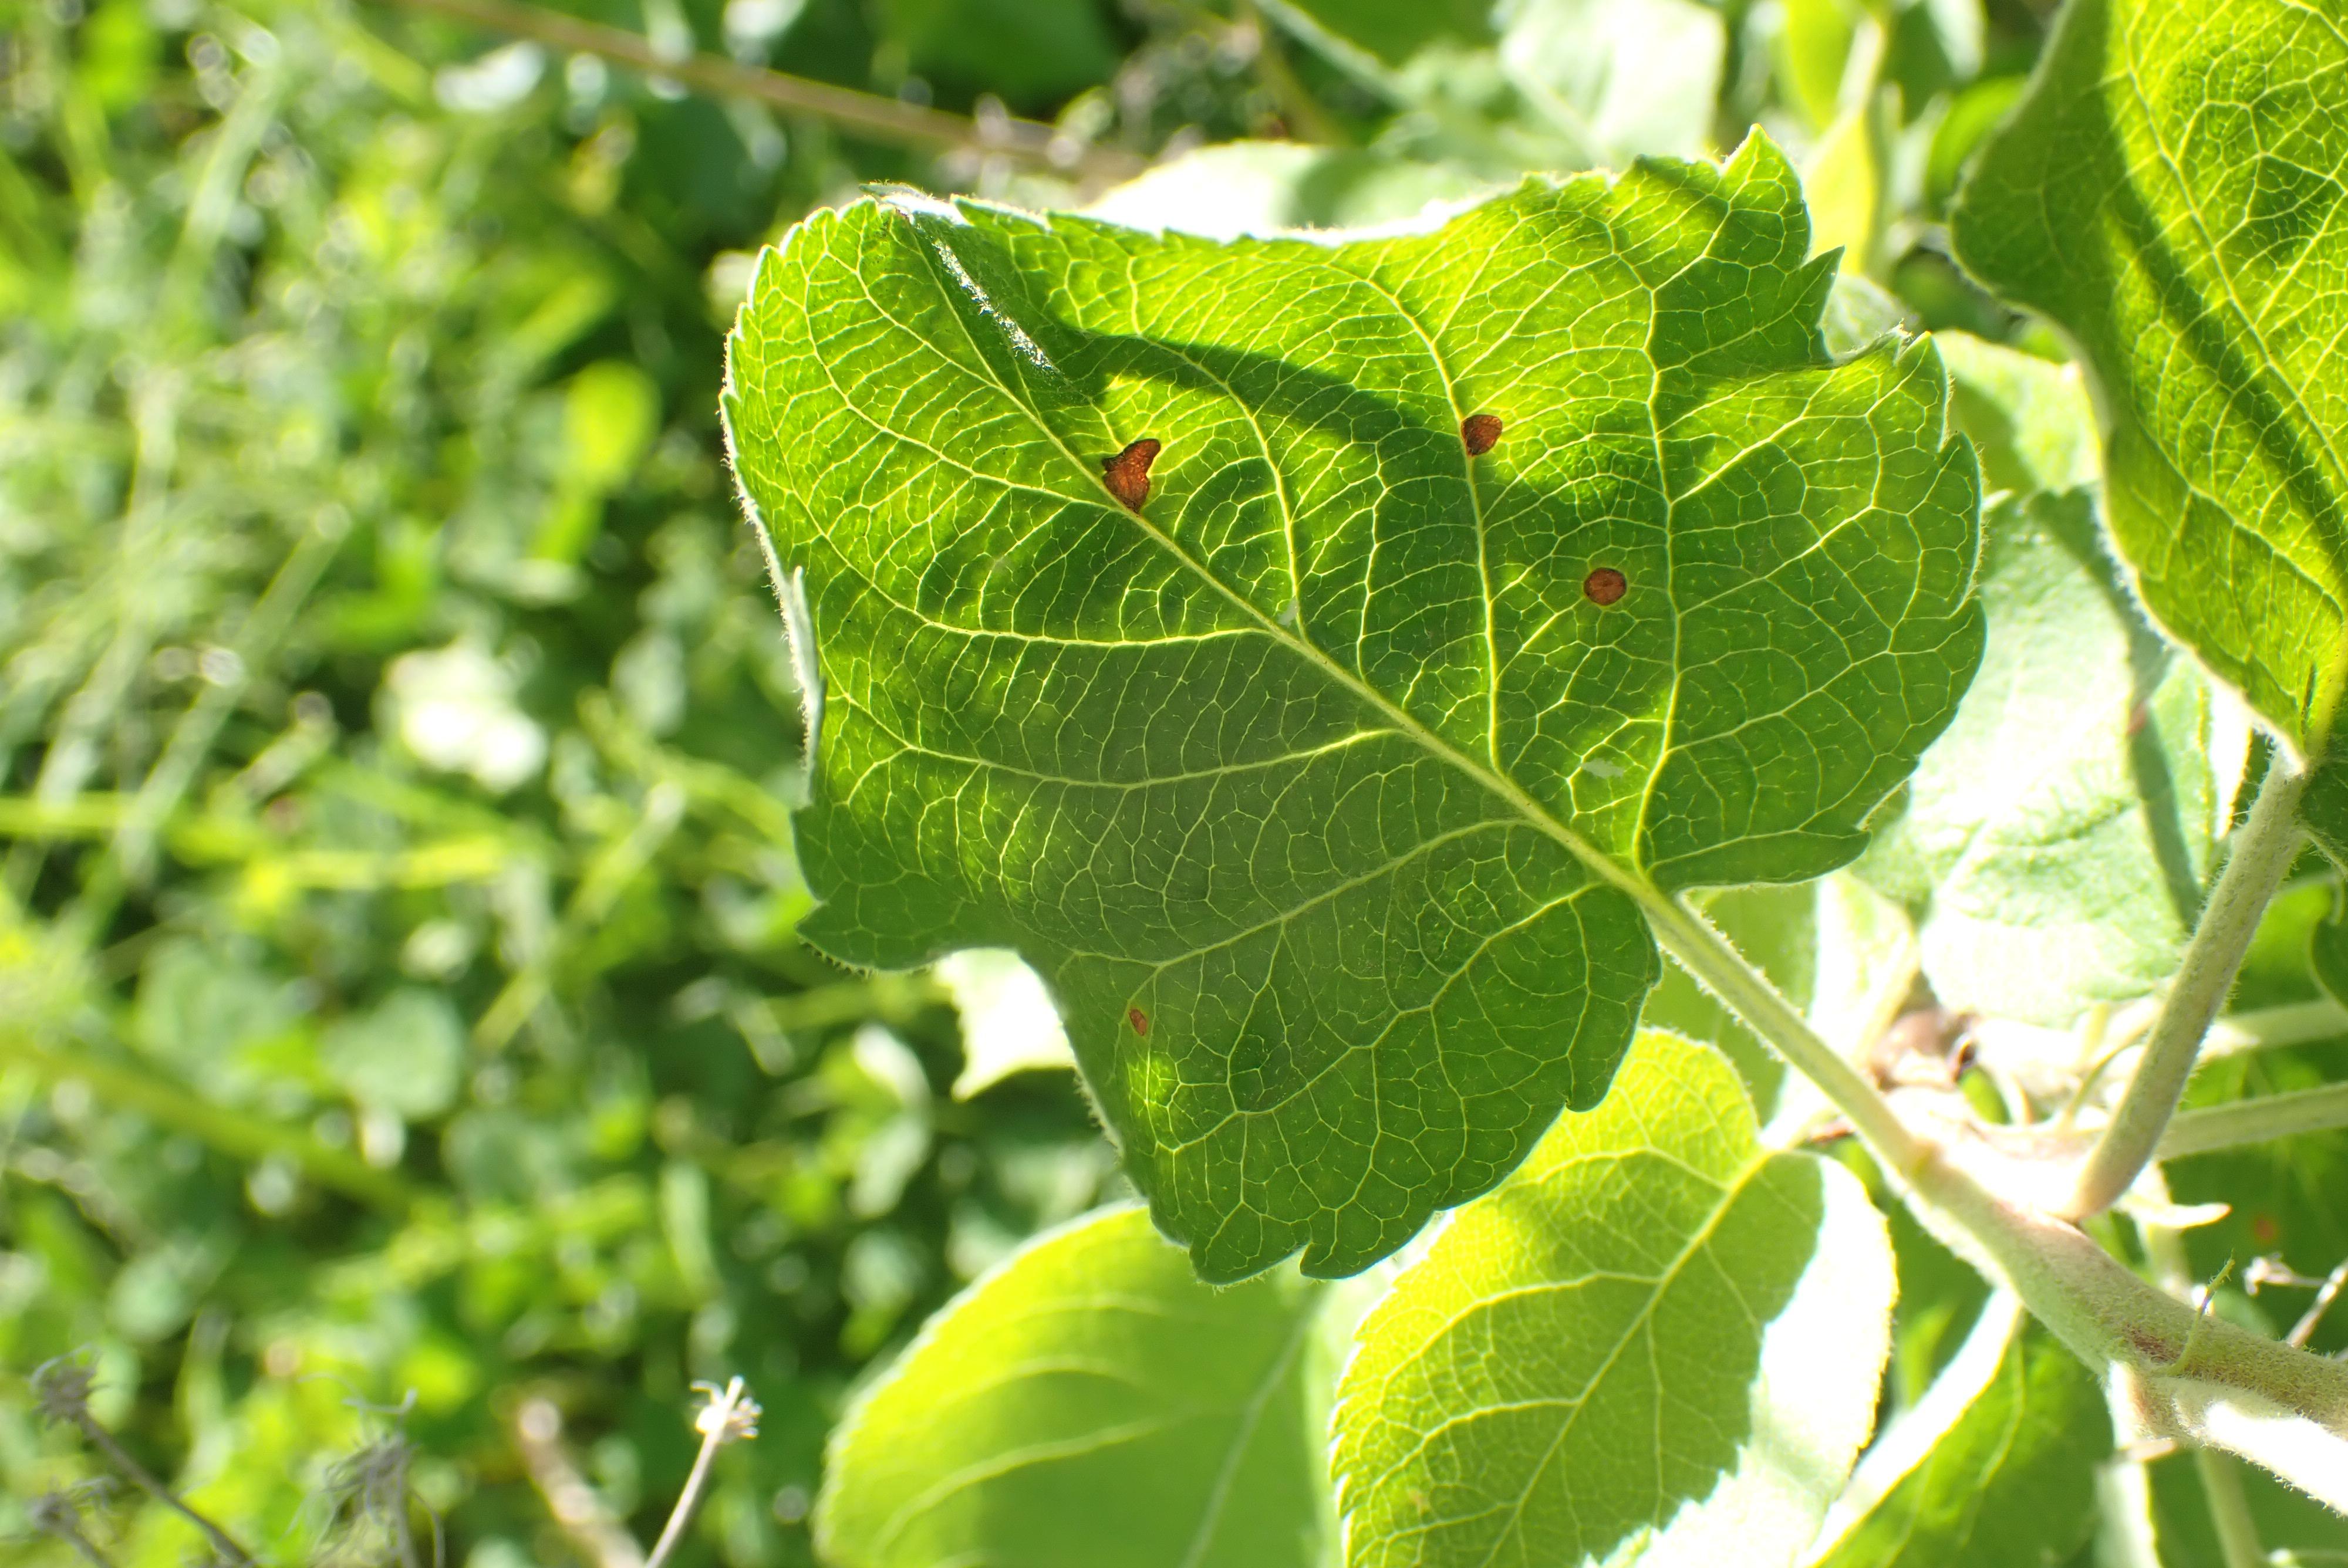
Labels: frog_eye_leaf_spot